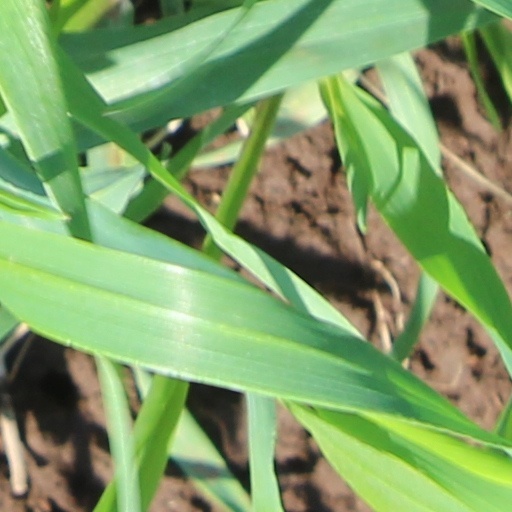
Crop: wheat